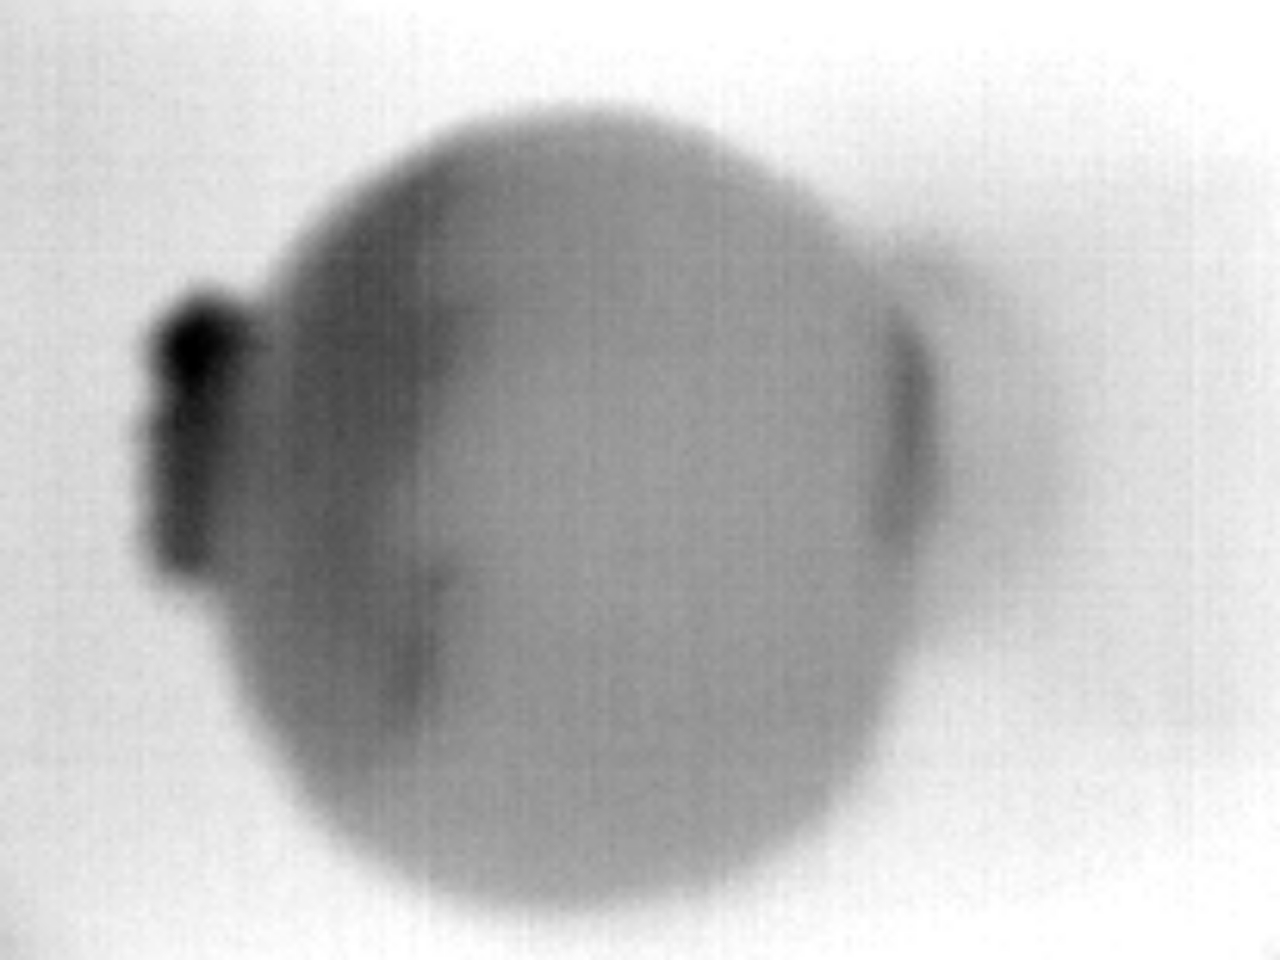
Label: Major Defect